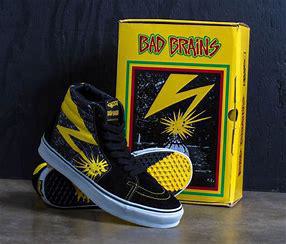
Brand: Vans
Model: 100